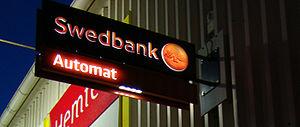
Swedbank AB est une banque basée à Stockholm en Suède et présente aussi en Estonie, en Lituanie, en Lettonie et en Ukraine. Elle dessert 8,8 millions de clients individuels et 441.000 entreprises. Swedbank compte 750 agences en Suède. La banque emploie 16 000 personnes à travers ses activités en Suède et à l'étranger. Swedbank est cotée au OMX Stockholm 30.